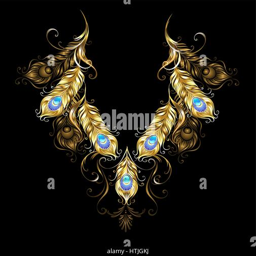
symmetrical ornament of gold peacock feathers with turquoise on a black background .